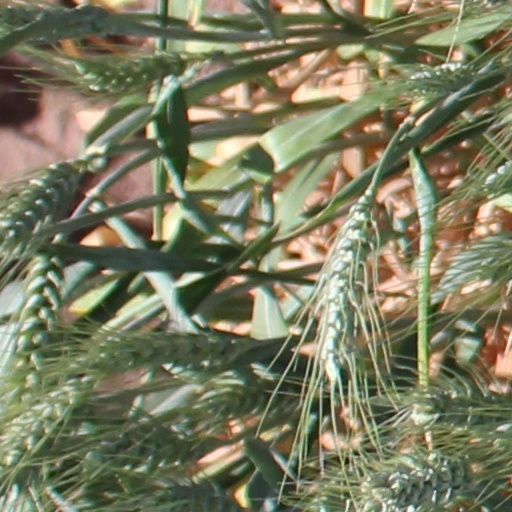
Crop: wheat